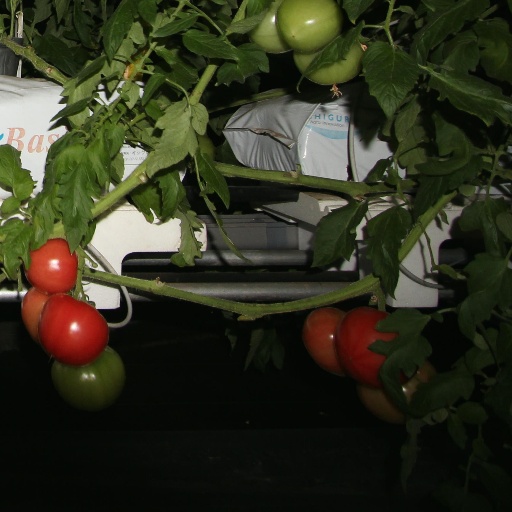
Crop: tomato